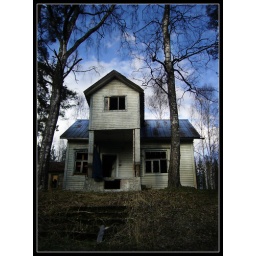
Old abandoned house in Espoo, Finland ... The two-storey entrance is not very typical for wooden houses in Finland.